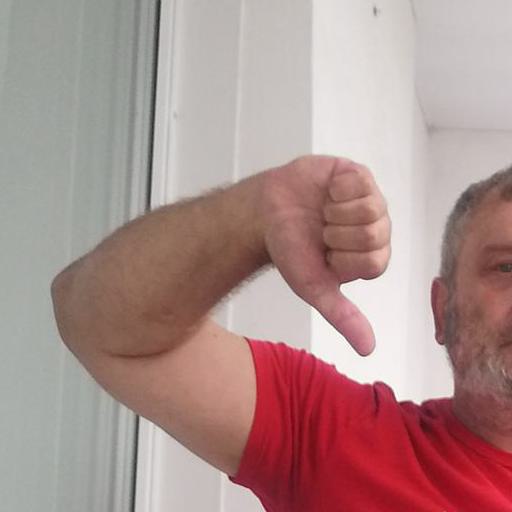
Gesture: dislike